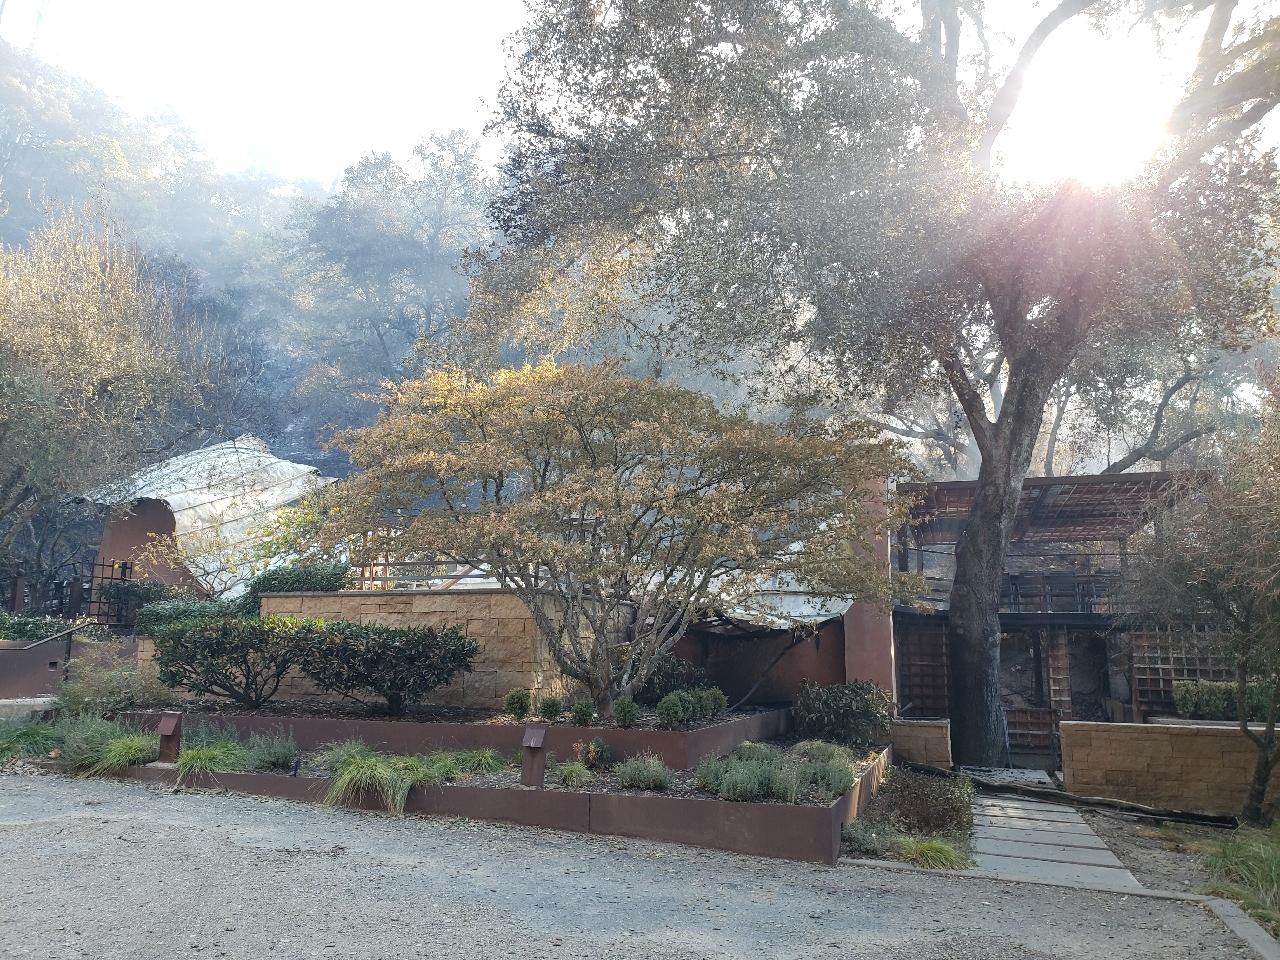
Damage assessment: destroyed